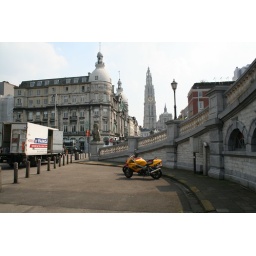
Motorcycle in Antwerp, Cathedral and clock tower in background